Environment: real
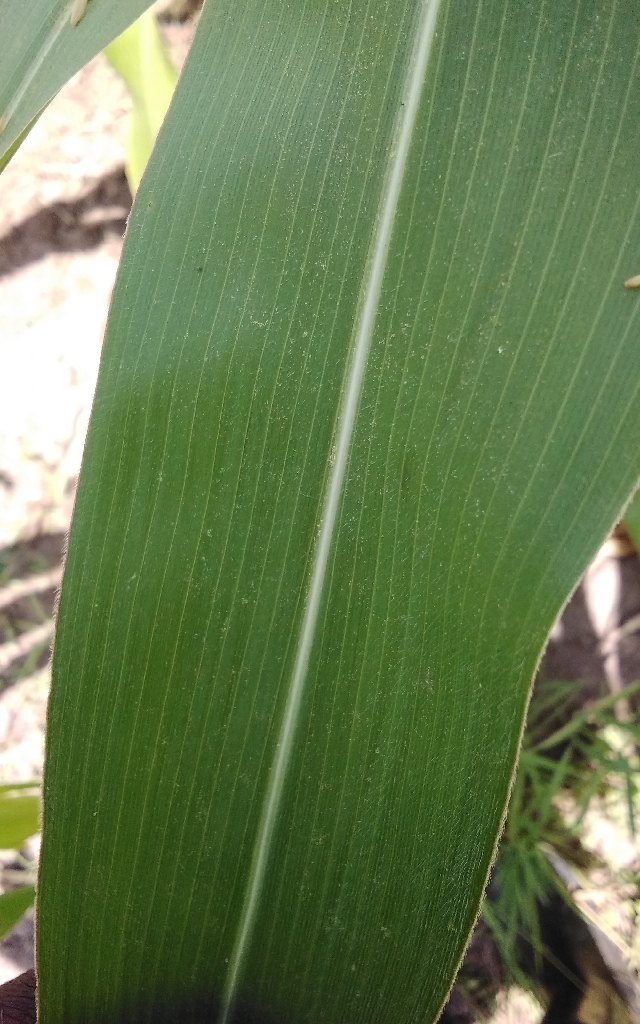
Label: healthy